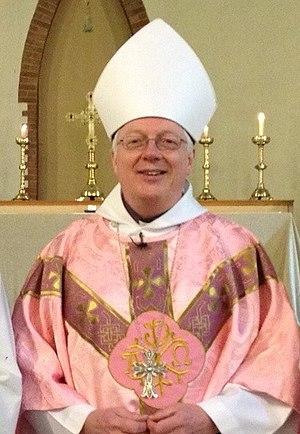
L'évêque anglican de Willesden (Londres), portant des ornements roses pour le dimanche de Laetare, accompagné par trois prêtres, portant également des étoles roses. Italiano: Vescovo anglicano di Willesden (Londra), e tre sacerdoti anglicani, su Domenica Laetare.